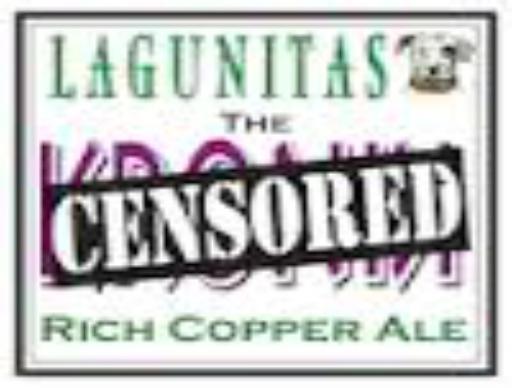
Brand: Lagunitas
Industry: Food